Trent Walters

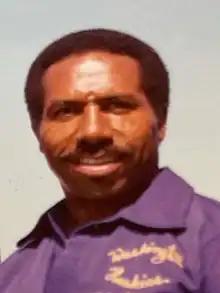
Trent Walters

Trent Walters (born November 20, 1943) is a retired American football coach and Canadian football player who played for the Edmonton Eskimos of the Canadian Football League. He is the father of retired NFL player and current Cincinnati Bengals wide receivers coach Troy Walters.